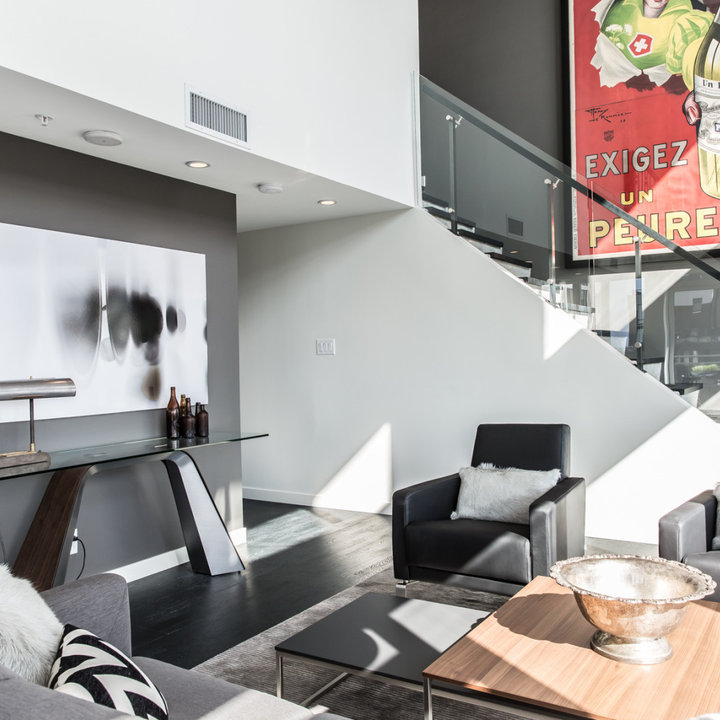
Style: Vintage